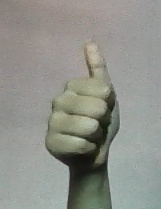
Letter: aleff